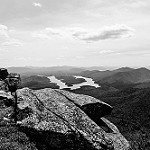
Label: B & W